James Beck (art historian)

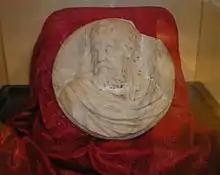
Self-portrait of Michelangelo

A round marble portrait relief of Michelangelo discovered by James Beck, 36 cm in diameter, was reported in the "Michelangelo Assoluto" Scripta Maneant Editions of 2012 by Alessandro Vezzosi and presentations by Claudio Strinati. Beck's discovery of the marble relief of the "Madonna di Agliano" by Jacopo della Quercia is mentioned in "Studi di storia dell'arte in onore di Mina Gregori" by Miklos Boskovits.